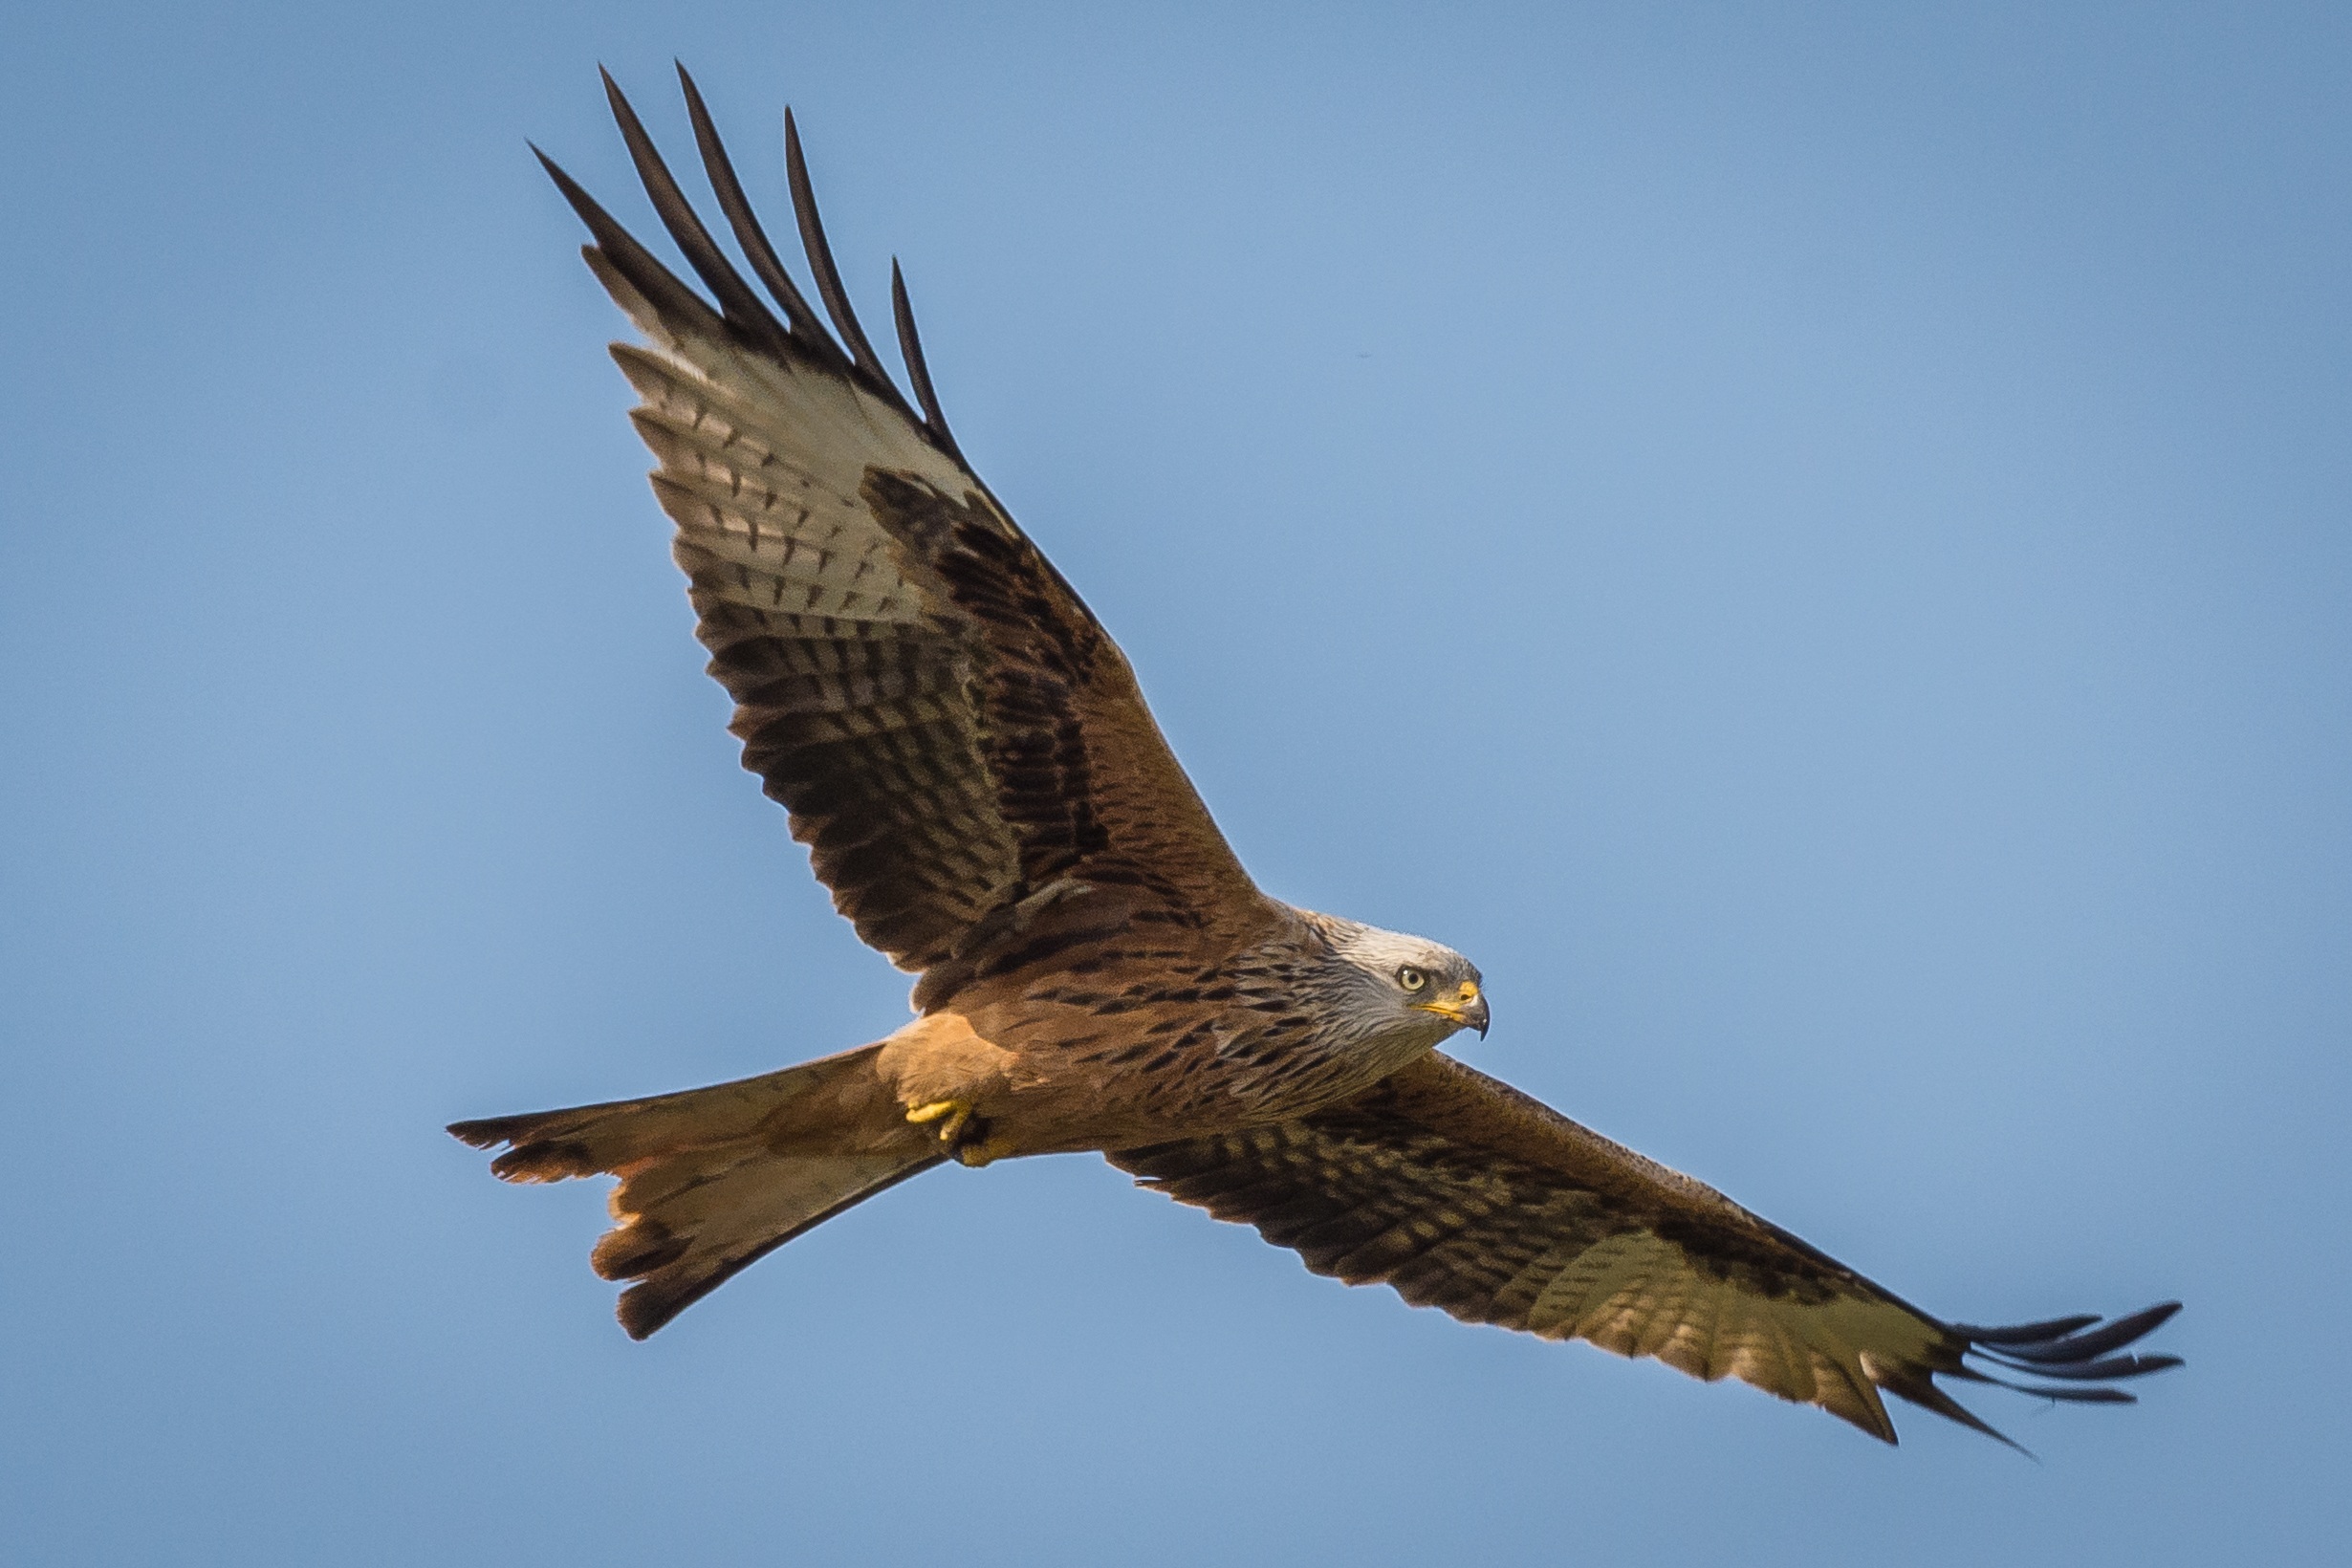
nature, wilderness, bird, wing, sky, animal, fly, wildlife, kite, beak, flight, eagle, predator, hawk, feather, fauna, raptor, swing, plumage, poultry, bird of prey, bald eagle, wild animal, vertebrate, bill, milan, hunting, hunter, falcon, harrier, animal world, wildlife photography, buzzard, raptors, red milan, graceful, carnivores, griffin, bird flight, accipitriformes, milvus milvus